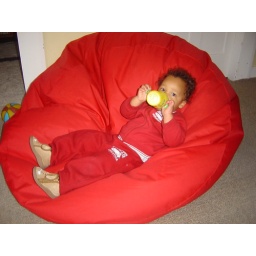
Preston chilling in his red roots sweats on his red bean bag